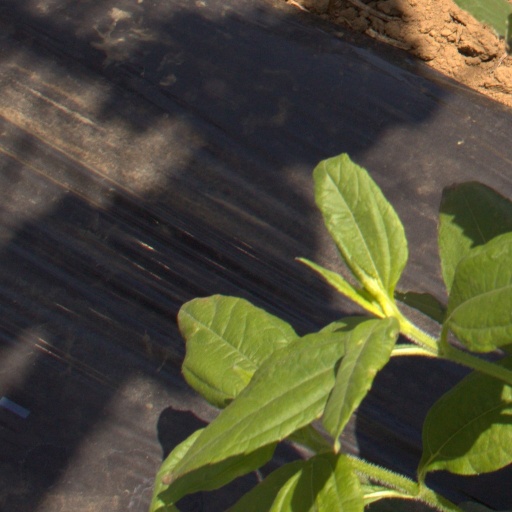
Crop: Jerusalem artichoke